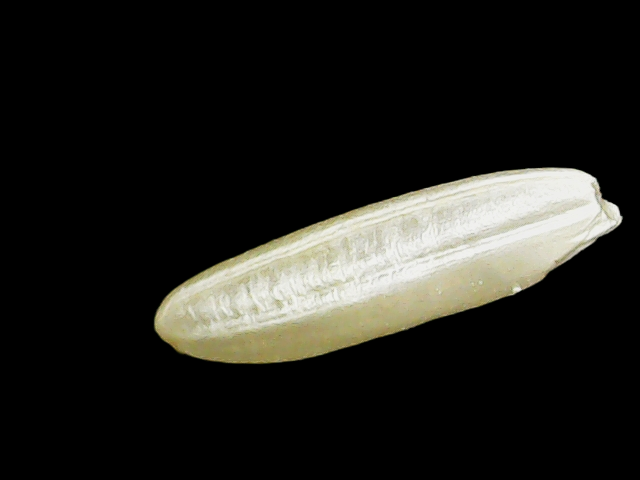
Rice variety: Binadhan16